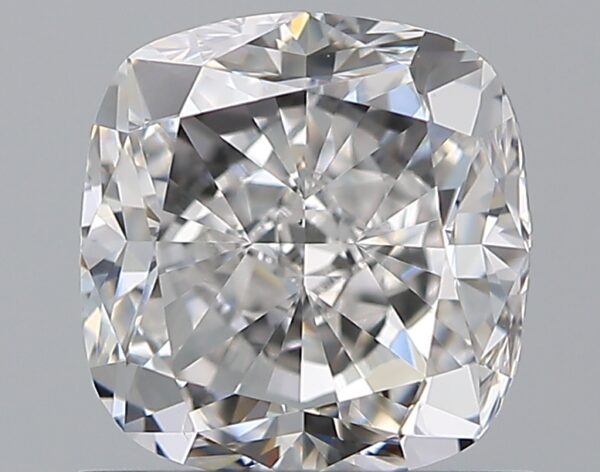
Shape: cushion
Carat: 1.2
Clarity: VS1
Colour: F
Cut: VG
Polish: EX
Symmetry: VG
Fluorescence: F
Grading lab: GIA
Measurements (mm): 5.96 x 5.72 x 4.04